Kleine Kuppe

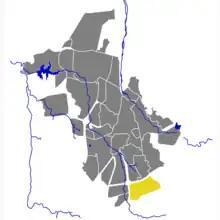
Kleine Kuppe

Kleine Kuppe ( in German) is a residential suburb in the south of Windhoek, the capital of Namibia. Kleine Kuppe is a middle income suburb that is bordered by the suburbs of Olympia to the north and Cimbebasia to the west. The Windhoek Gymnasium Private School has one of its campuses in Kleine Kuppe. Grove Mall, the largest shopping centre in Namibia is located in the Hilltop mixed-use estate in the area, as are several other retail centres.